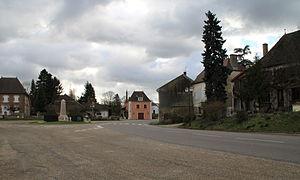
La Chapelle-Saint-Sauveur (Saône-et-Loire) centre-ville
La Chapelle-Saint-Sauveur est une commune française située dans le département de Saône-et-Loire en région Bourgogne-Franche-Comté.